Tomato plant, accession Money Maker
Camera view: horizontal (90 deg, fisheye); turntable rotation: 240 degrees
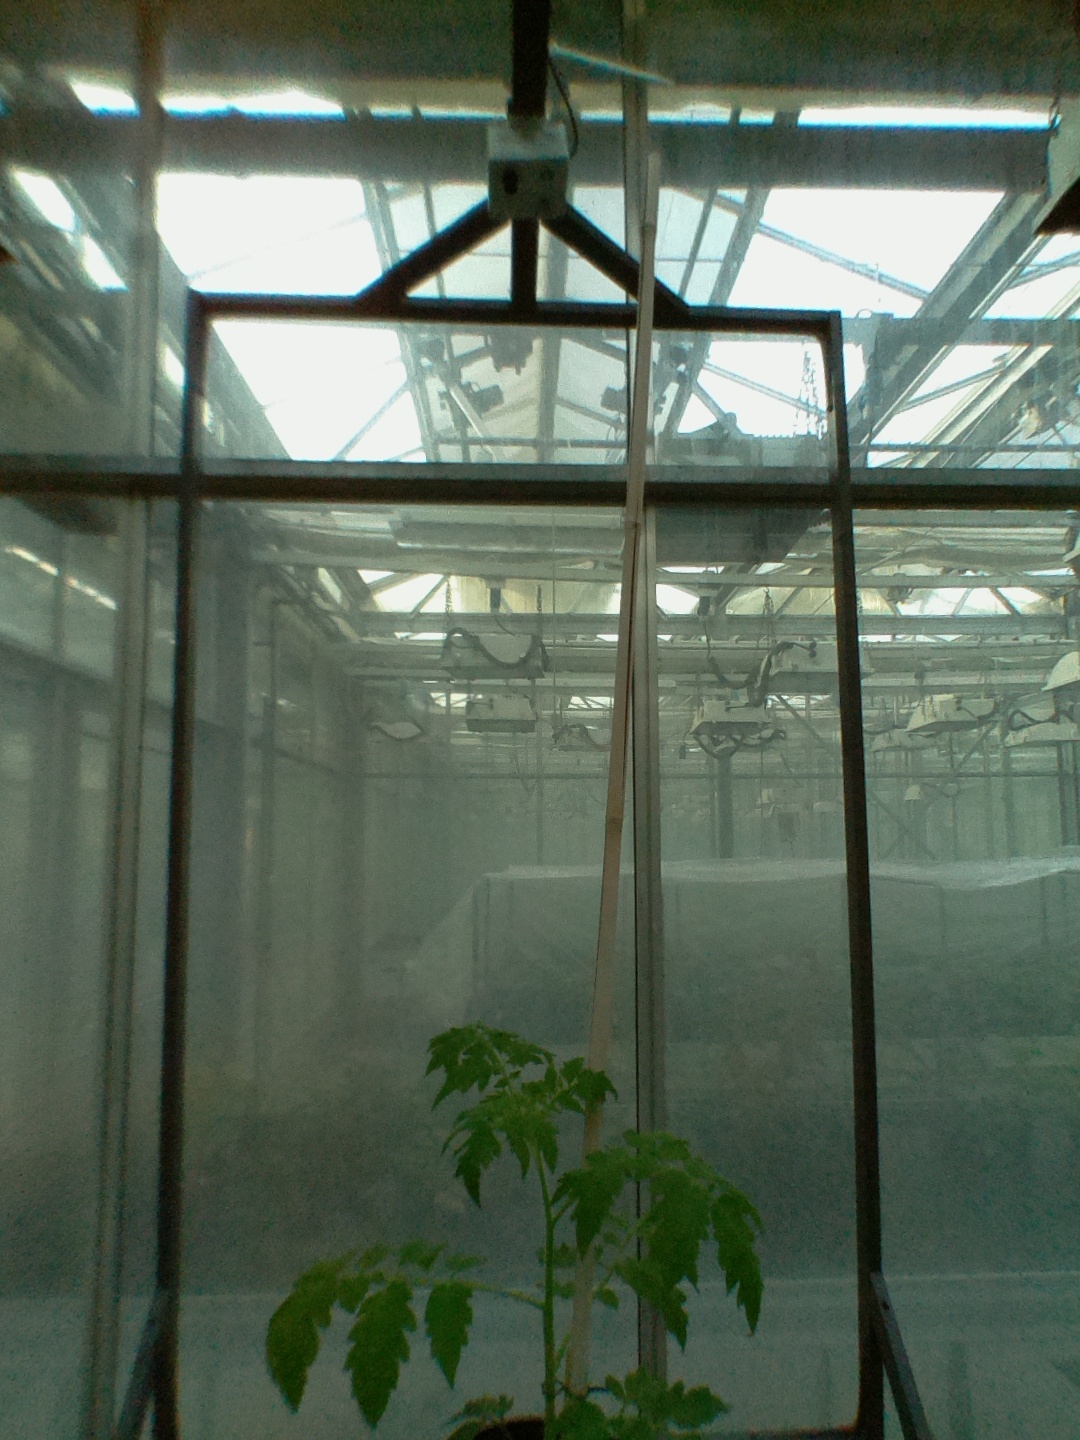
BBCH growth stage 13: 6 of true leaves visible